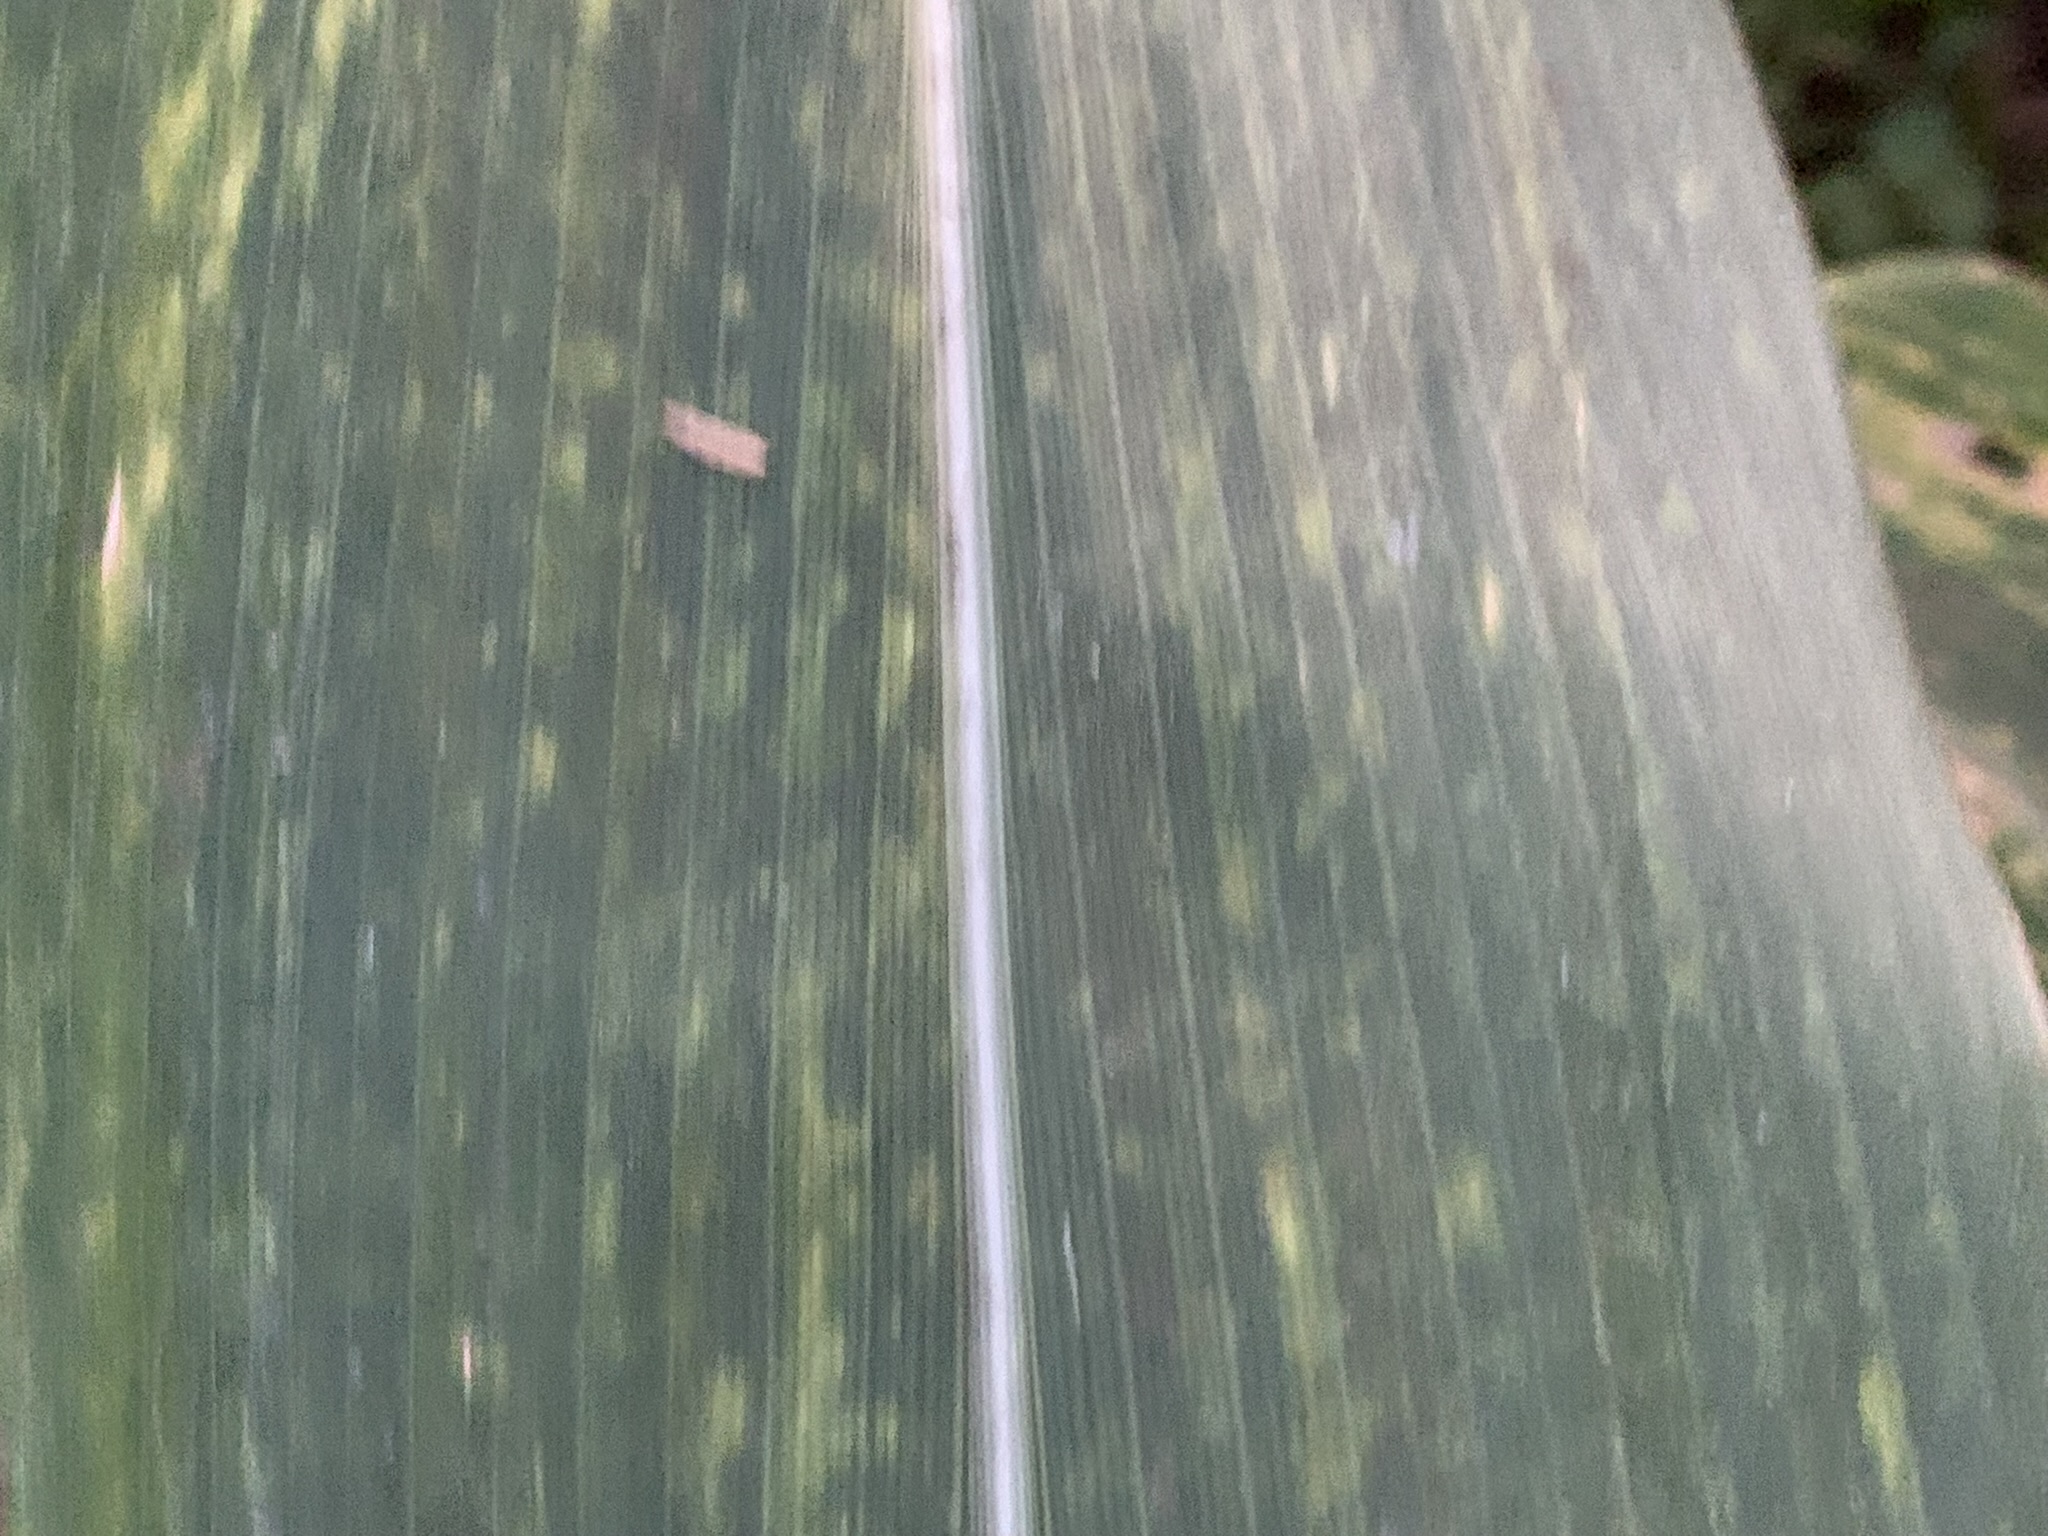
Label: MLN